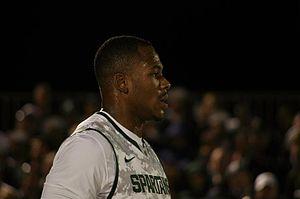
Derrick Nix, né le 11 décembre 1990 à Détroit au Michigan, est un joueur américain de basket-ball.